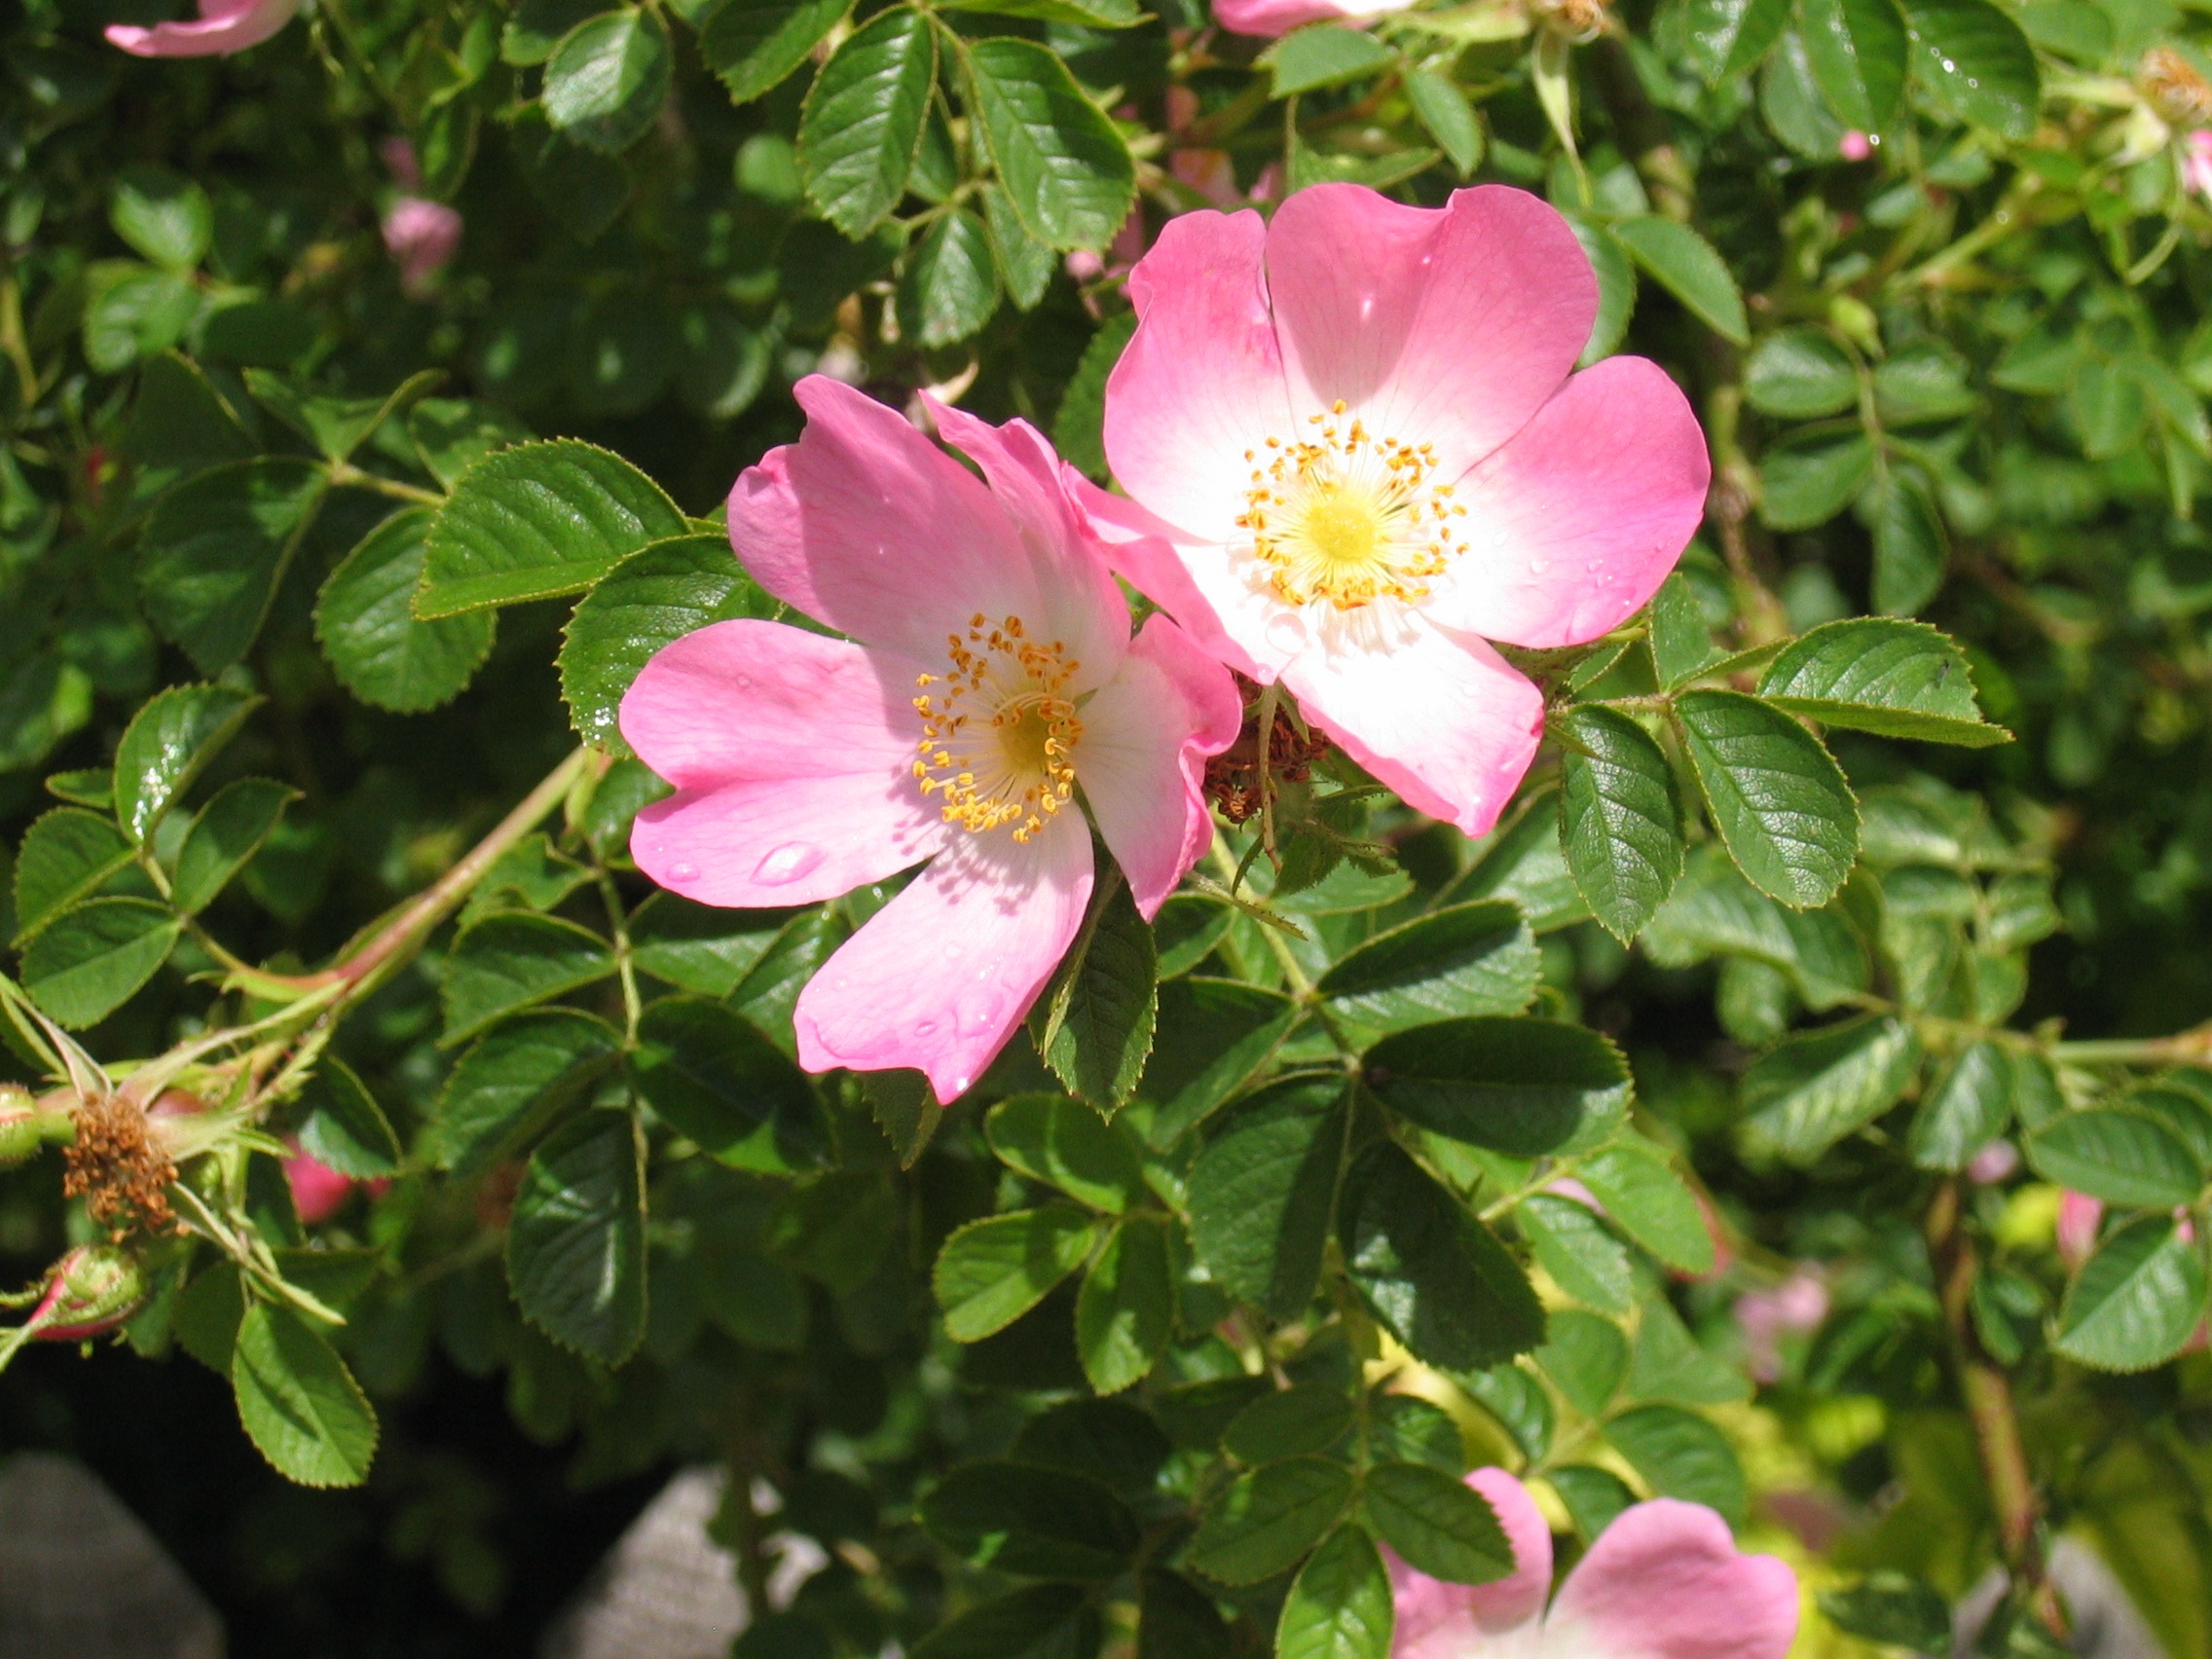
blossom, plant, flower, petal, rose, orange, botany, garden, close, flora, wild flowers, shrub, floribunda, wild rose, rosa canina, flowering plant, garden roses, rose family, rosa rugosa, burnet rose, land plant, rose order, rosa rubiginosa, rosa gallica, rosa wichuraiana, prickly rose